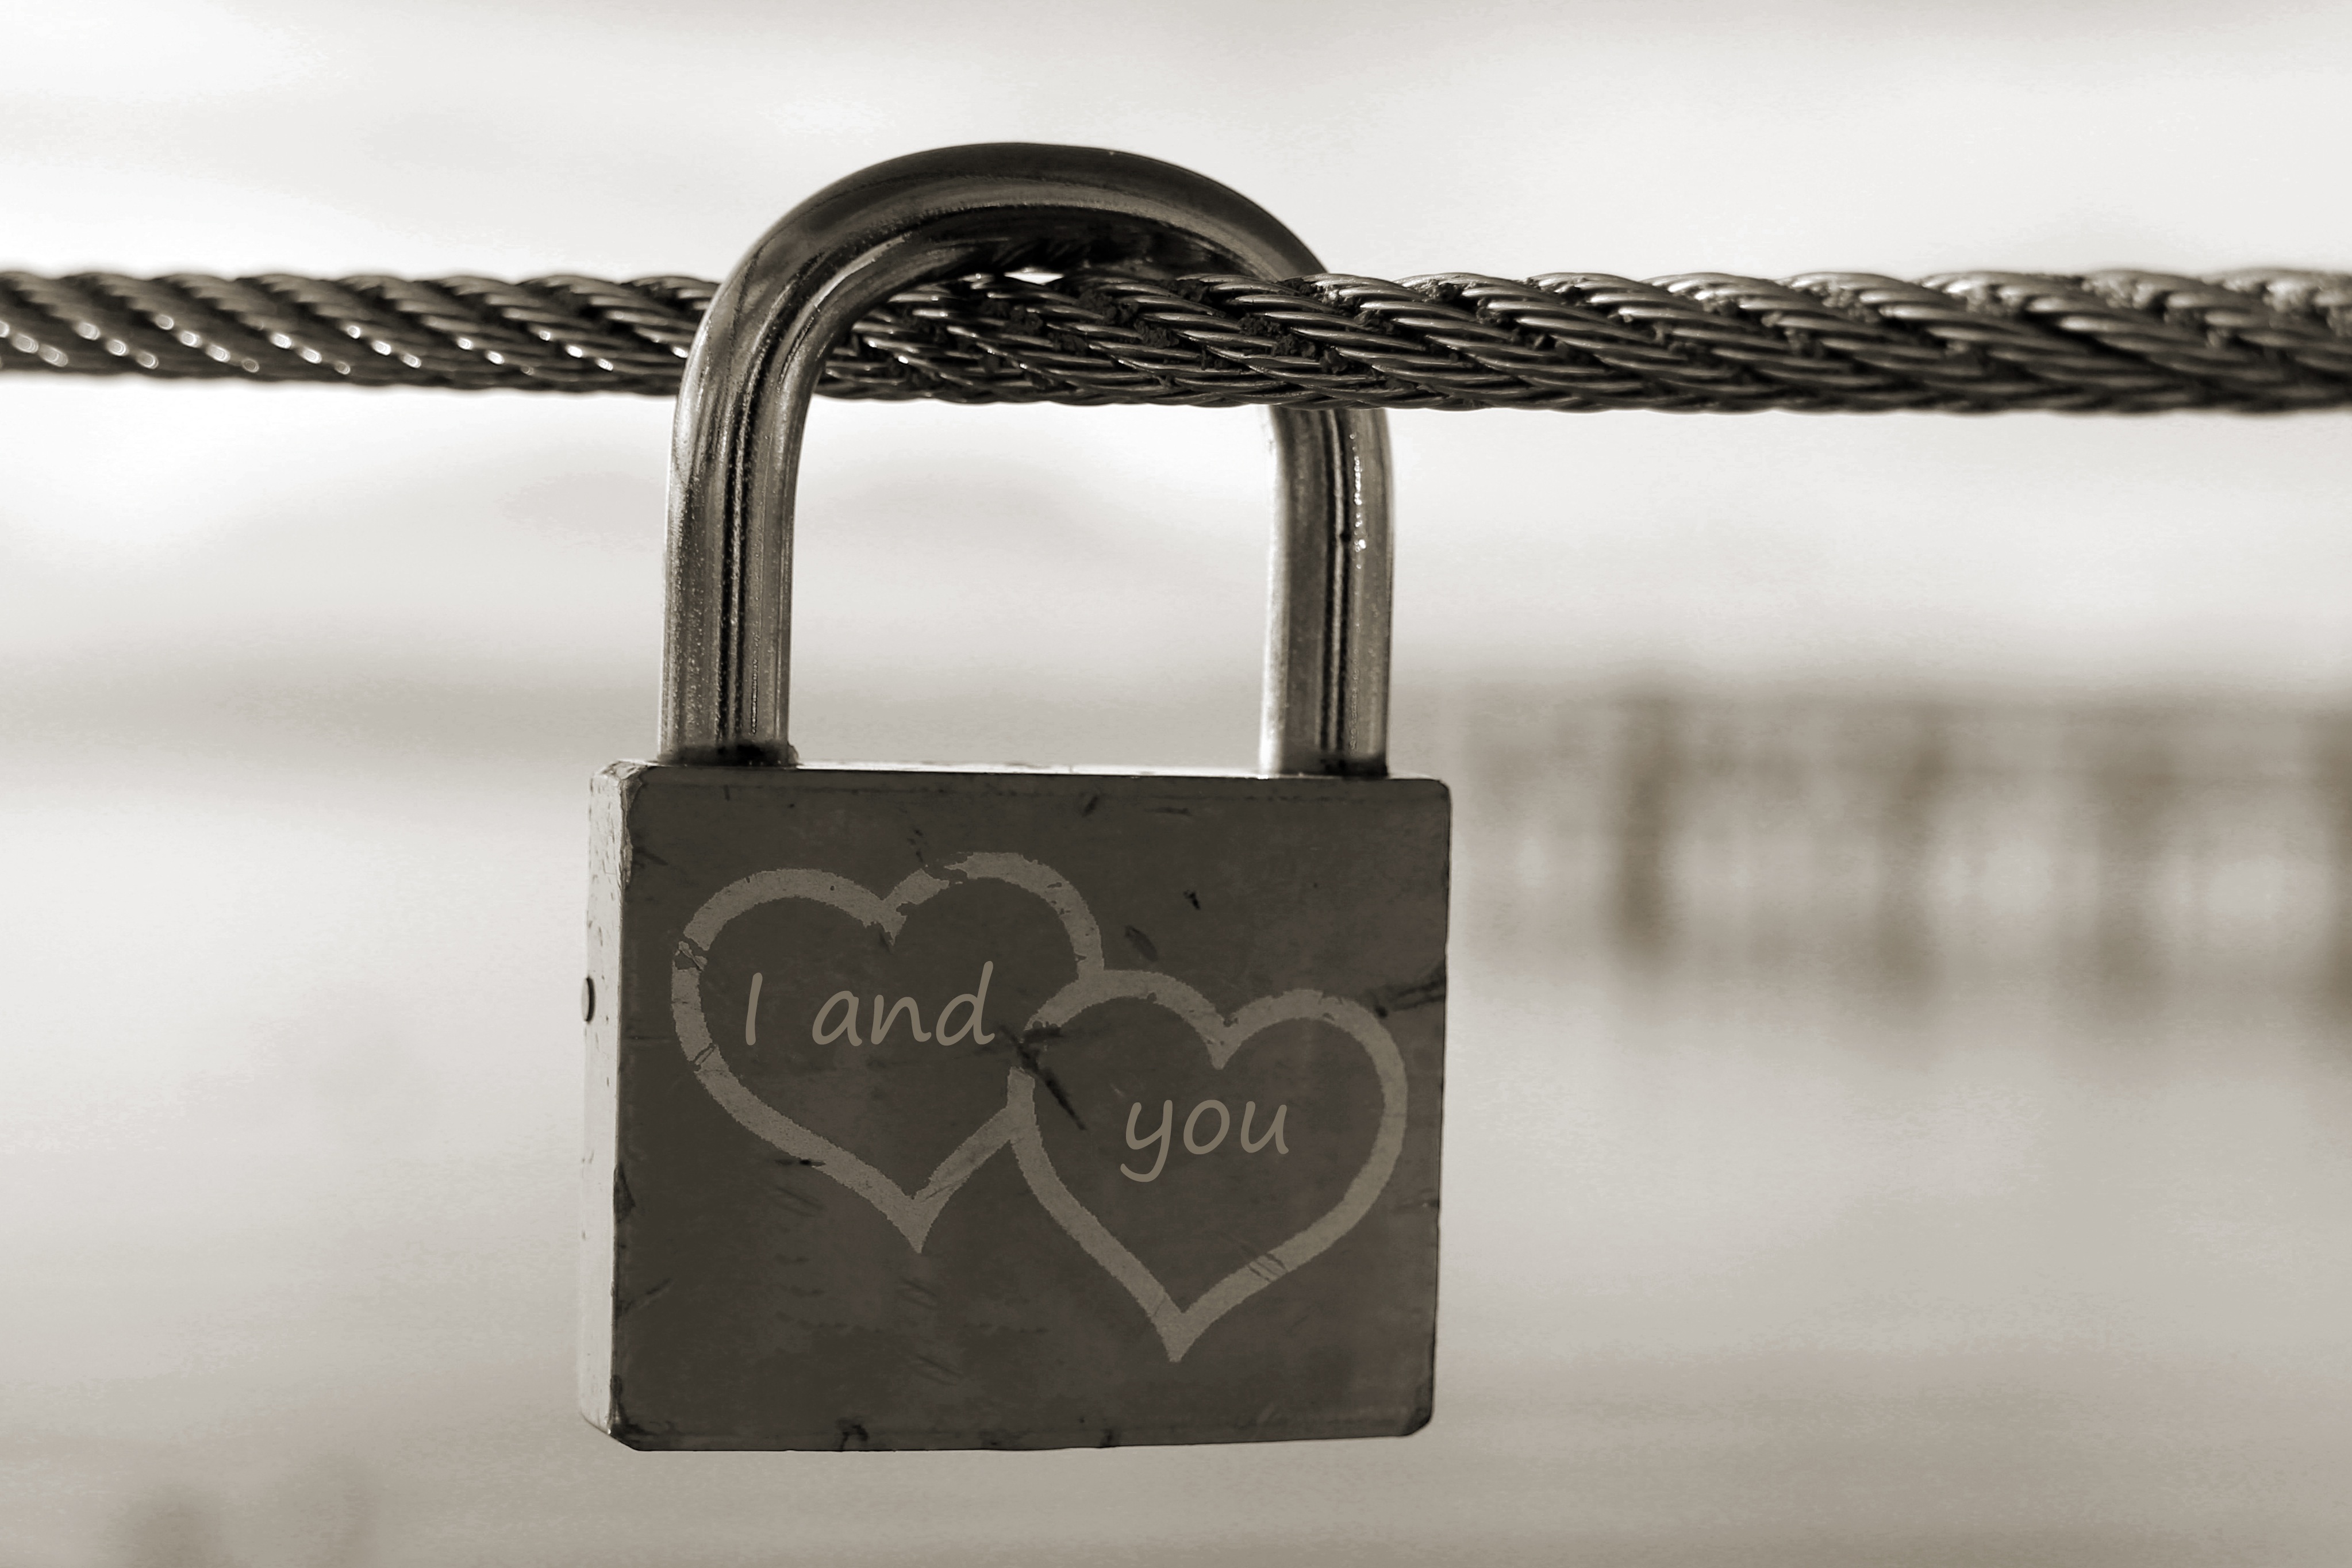
leather, chain, love, heart, symbol, brown, romance, romantic, bag, castle, friendship, black, handbag, padlock, brand, engraving, luck, herzchen, capping, love castle, liebesbeweis, promise, friendship palace, eternal, fashion accessory